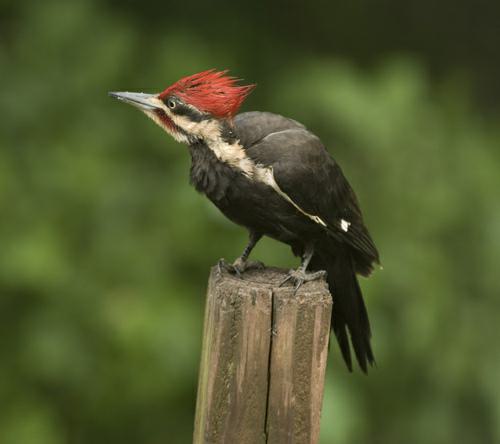
A photo of a pileated woodpecker